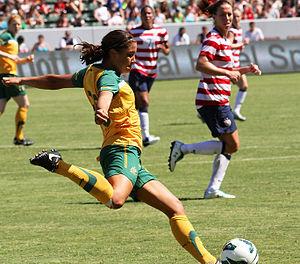
Samantha Peut Kerr, née le 10 septembre 1993, est une footballeuse internationale australienne évoluant au poste d'attaquant en faveur des Red Stars de Chicago dans la NWSL. En 2017, elle devient la meilleure buteuse de l'histoire de la NWSL et en 2019, celle de W-League.